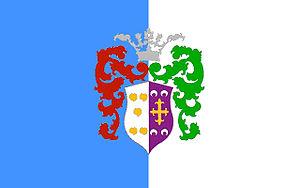
Candelario est une commune de la province de Salamanque dans la communauté autonome de Castille-et-León en Espagne.